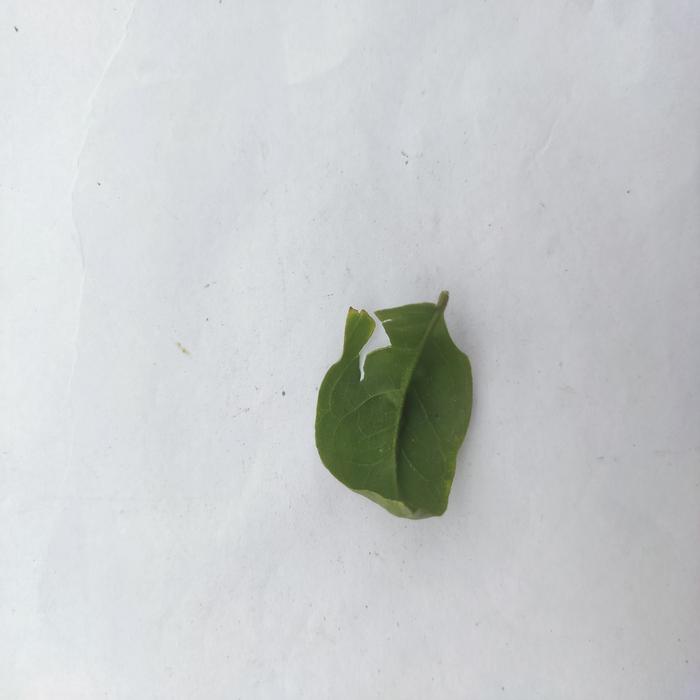
Crop: Aegle Marmelos
Leaf condition: Leaf_Curl